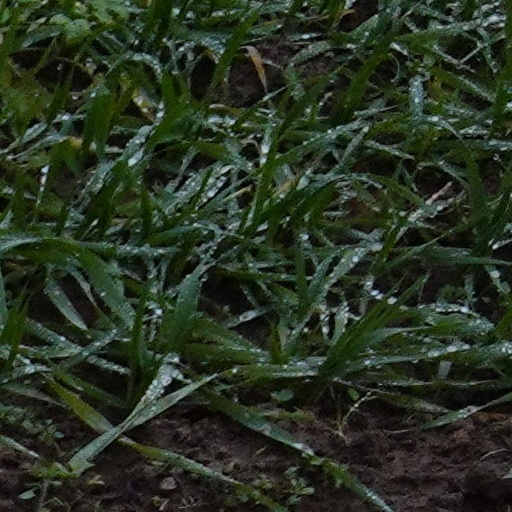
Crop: wheat